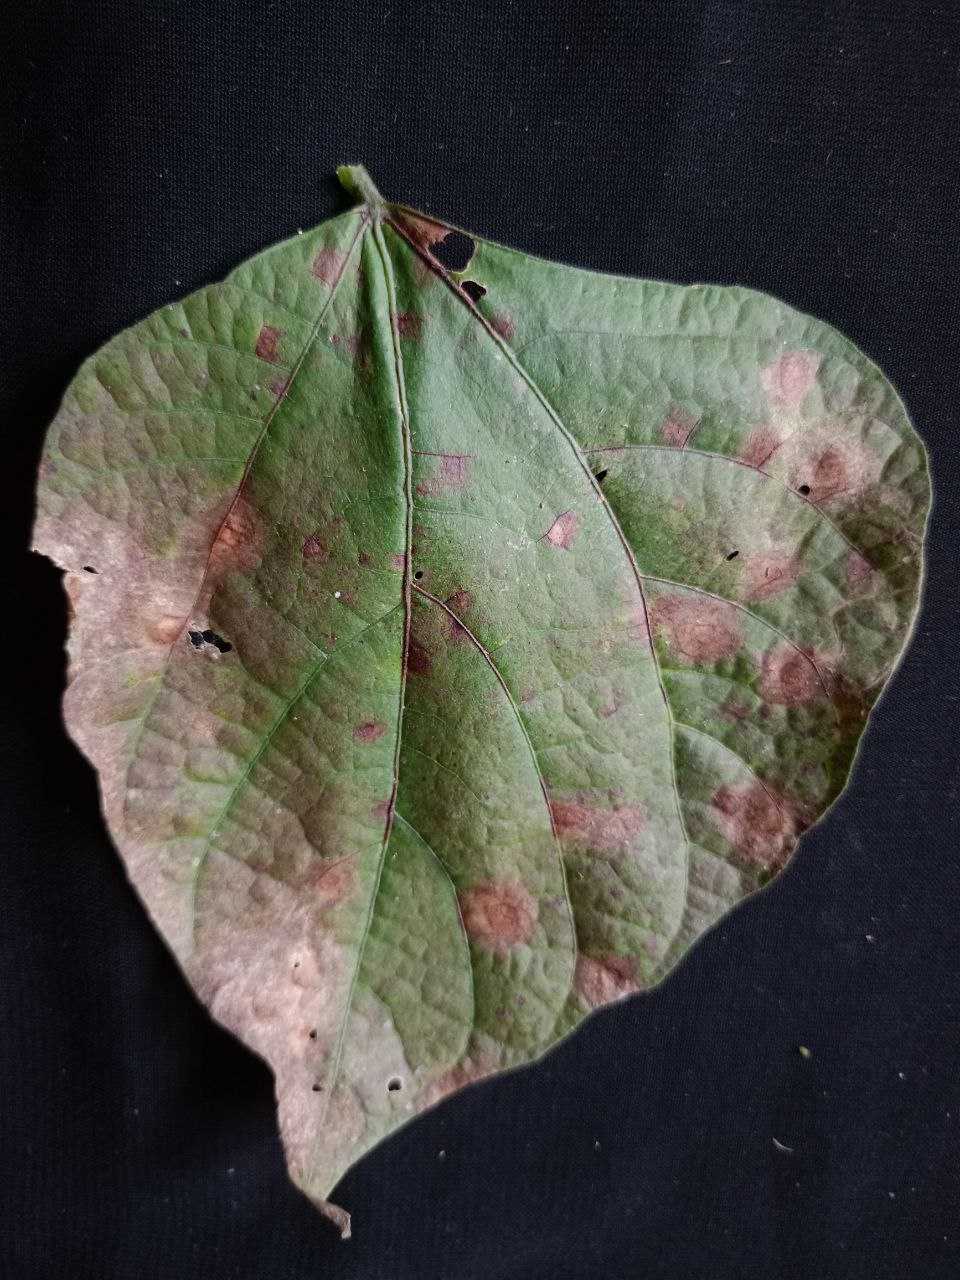
Crop: bean
Leaf condition: Blight